False killer whale

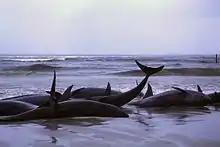
The Flinders Bay beaching in 1986

The 30 July 1986 mass stranding of 114 false killers in Flinders Bay, Western Australia was widely watched as volunteers and the newly created Department of Conservation and Land Management (CALM) saved 96 whales, and founded an informal network for whale strandings. The 2 June 2005 Geographe Bay stranding of 120 whales in Western Australia, the fourth in the bay, was caused by a storm preventing the animals from seeing the shoreline; this also caused a rescue effort of 1,500 volunteers by CALM.